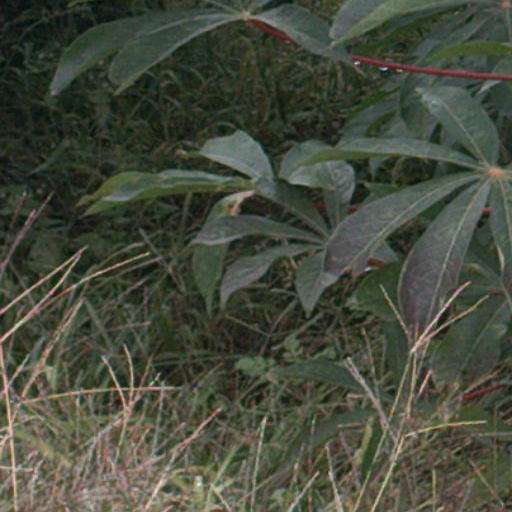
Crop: cassava